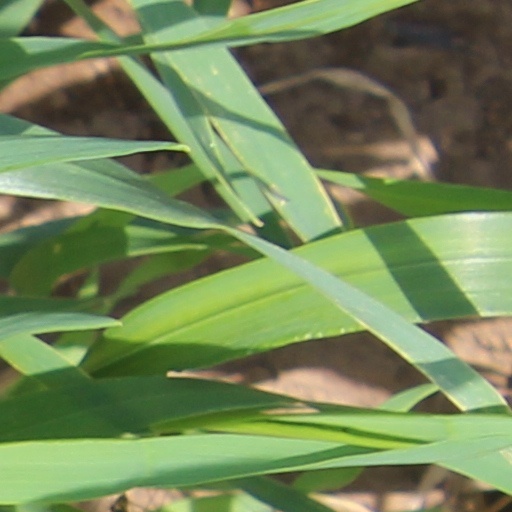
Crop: wheat